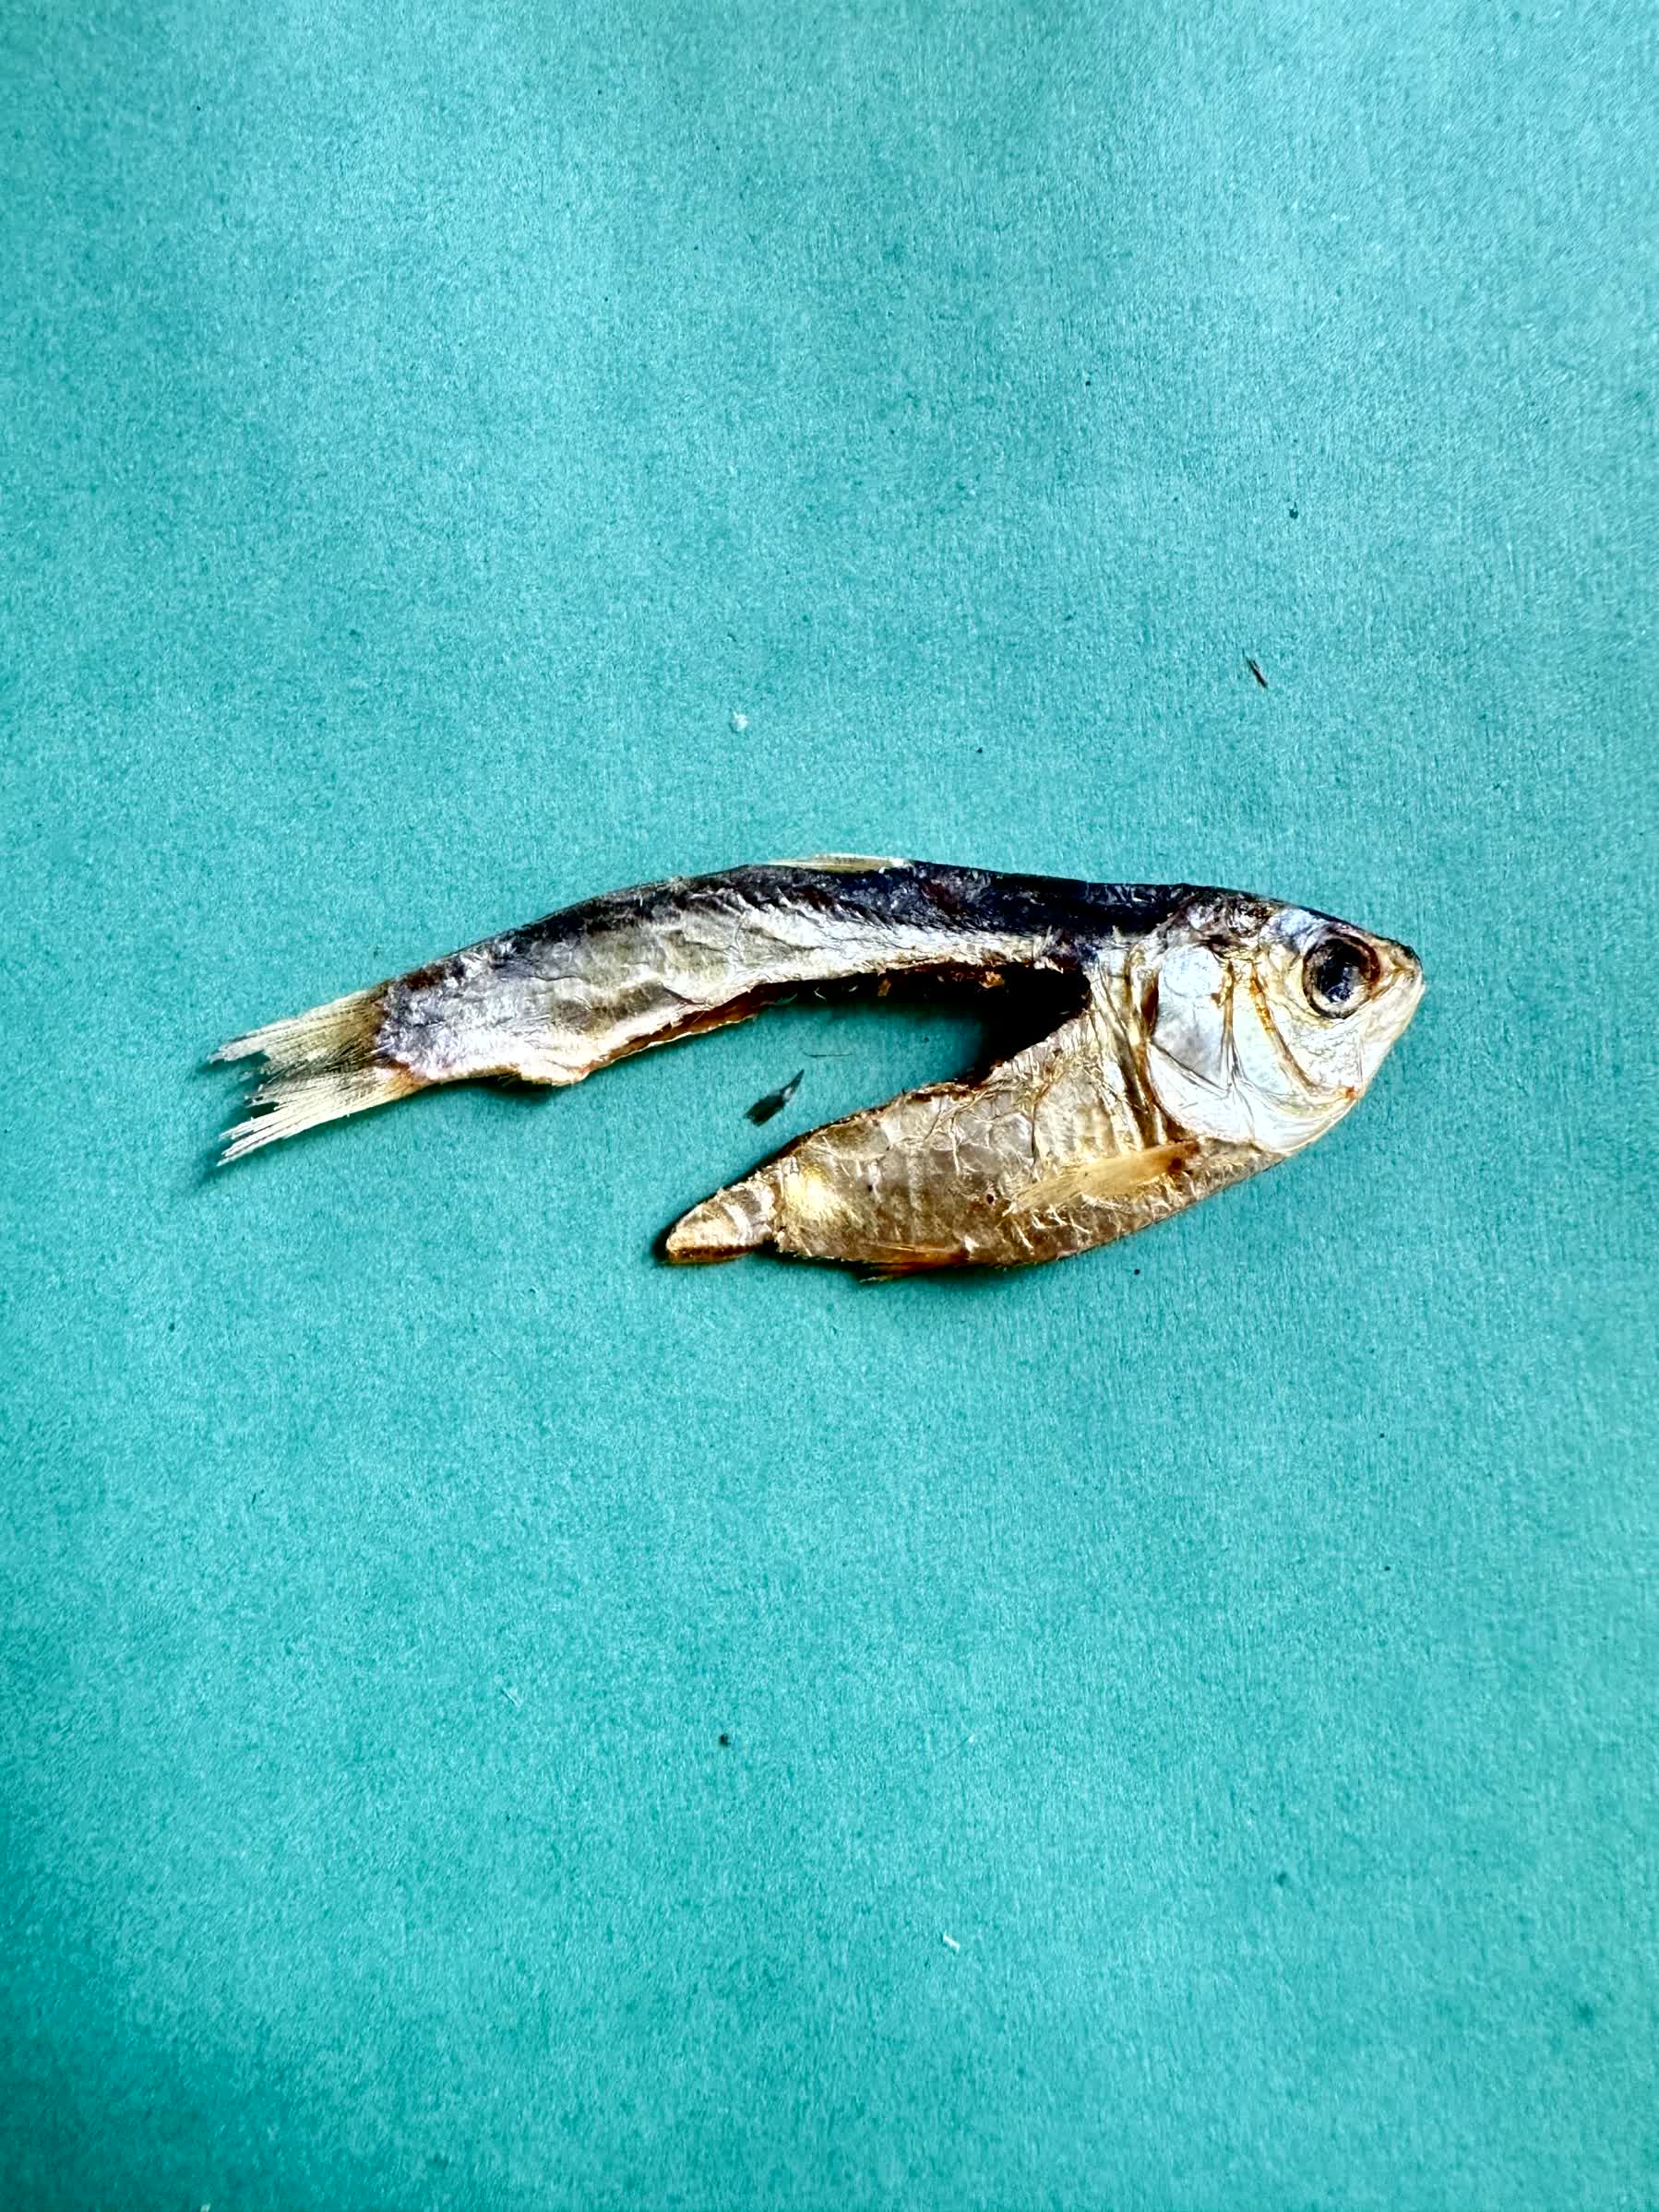
Species: Chapila